Carbunup River, Western Australia

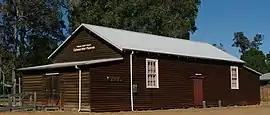
The local hall

Carbunup River is a small town in the South West region of Western Australia. At the 2021 census, it had a population of 112. It is situated between Dunsborough